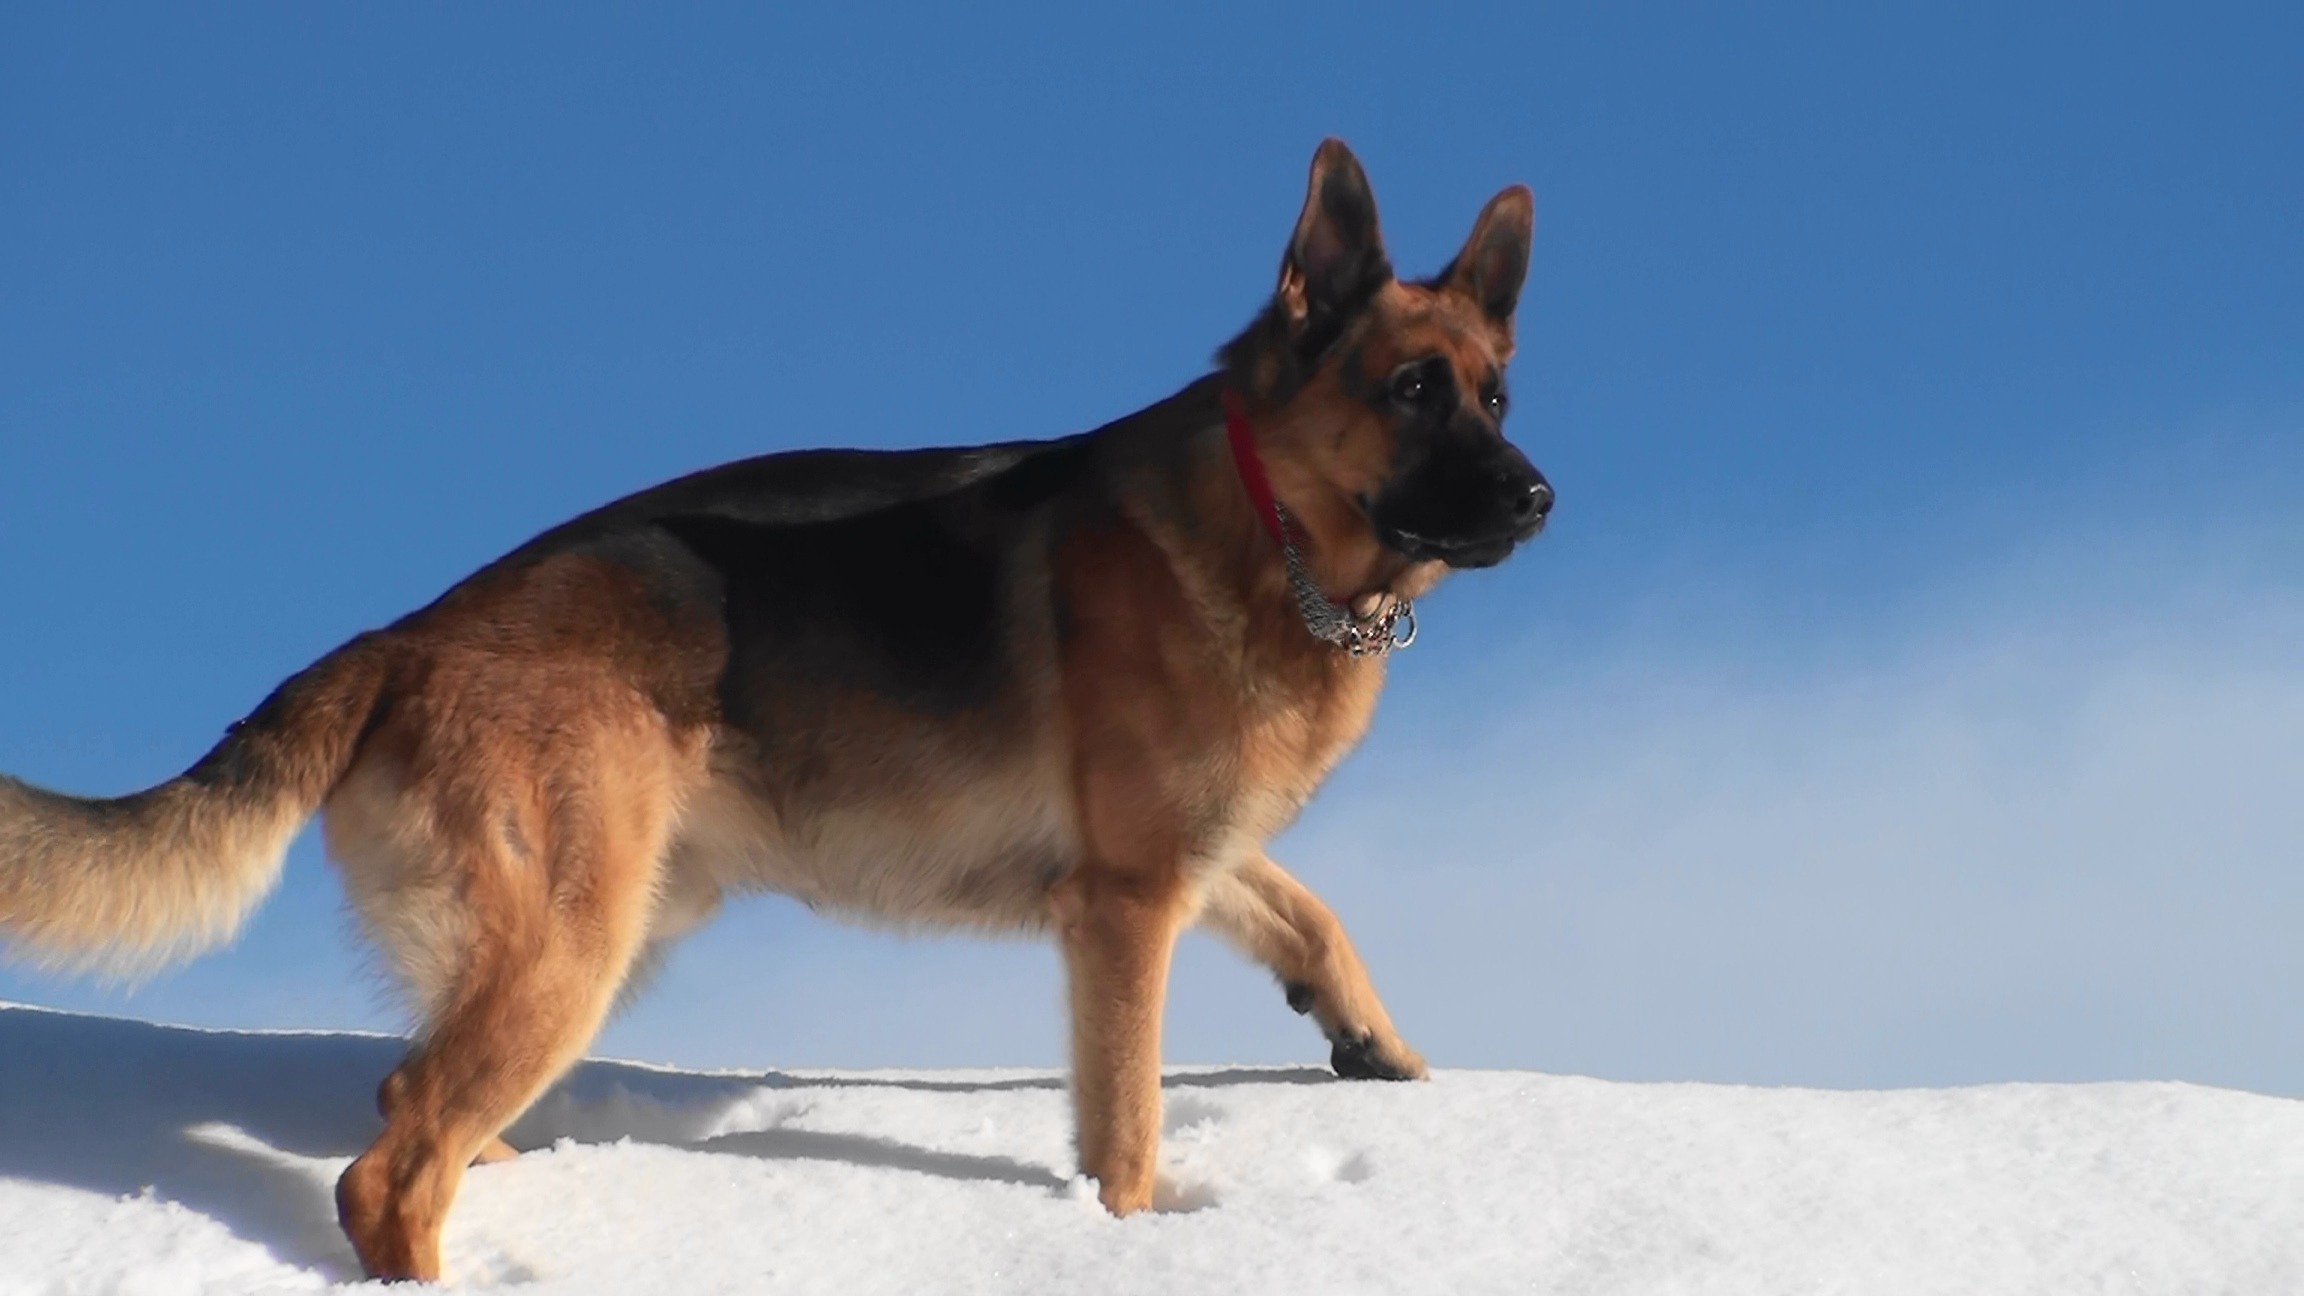
dog, animal, mammal, vertebrate, dog breed, sch fer dog, belgian shepherd malinois, street dog, dog like mammal, wolfdog, carnivoran, dog breed group, east european shepherd, finnish spitz, german shepherd dog, tervuren